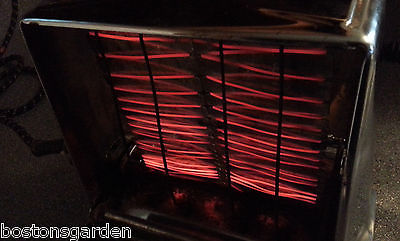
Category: toaster